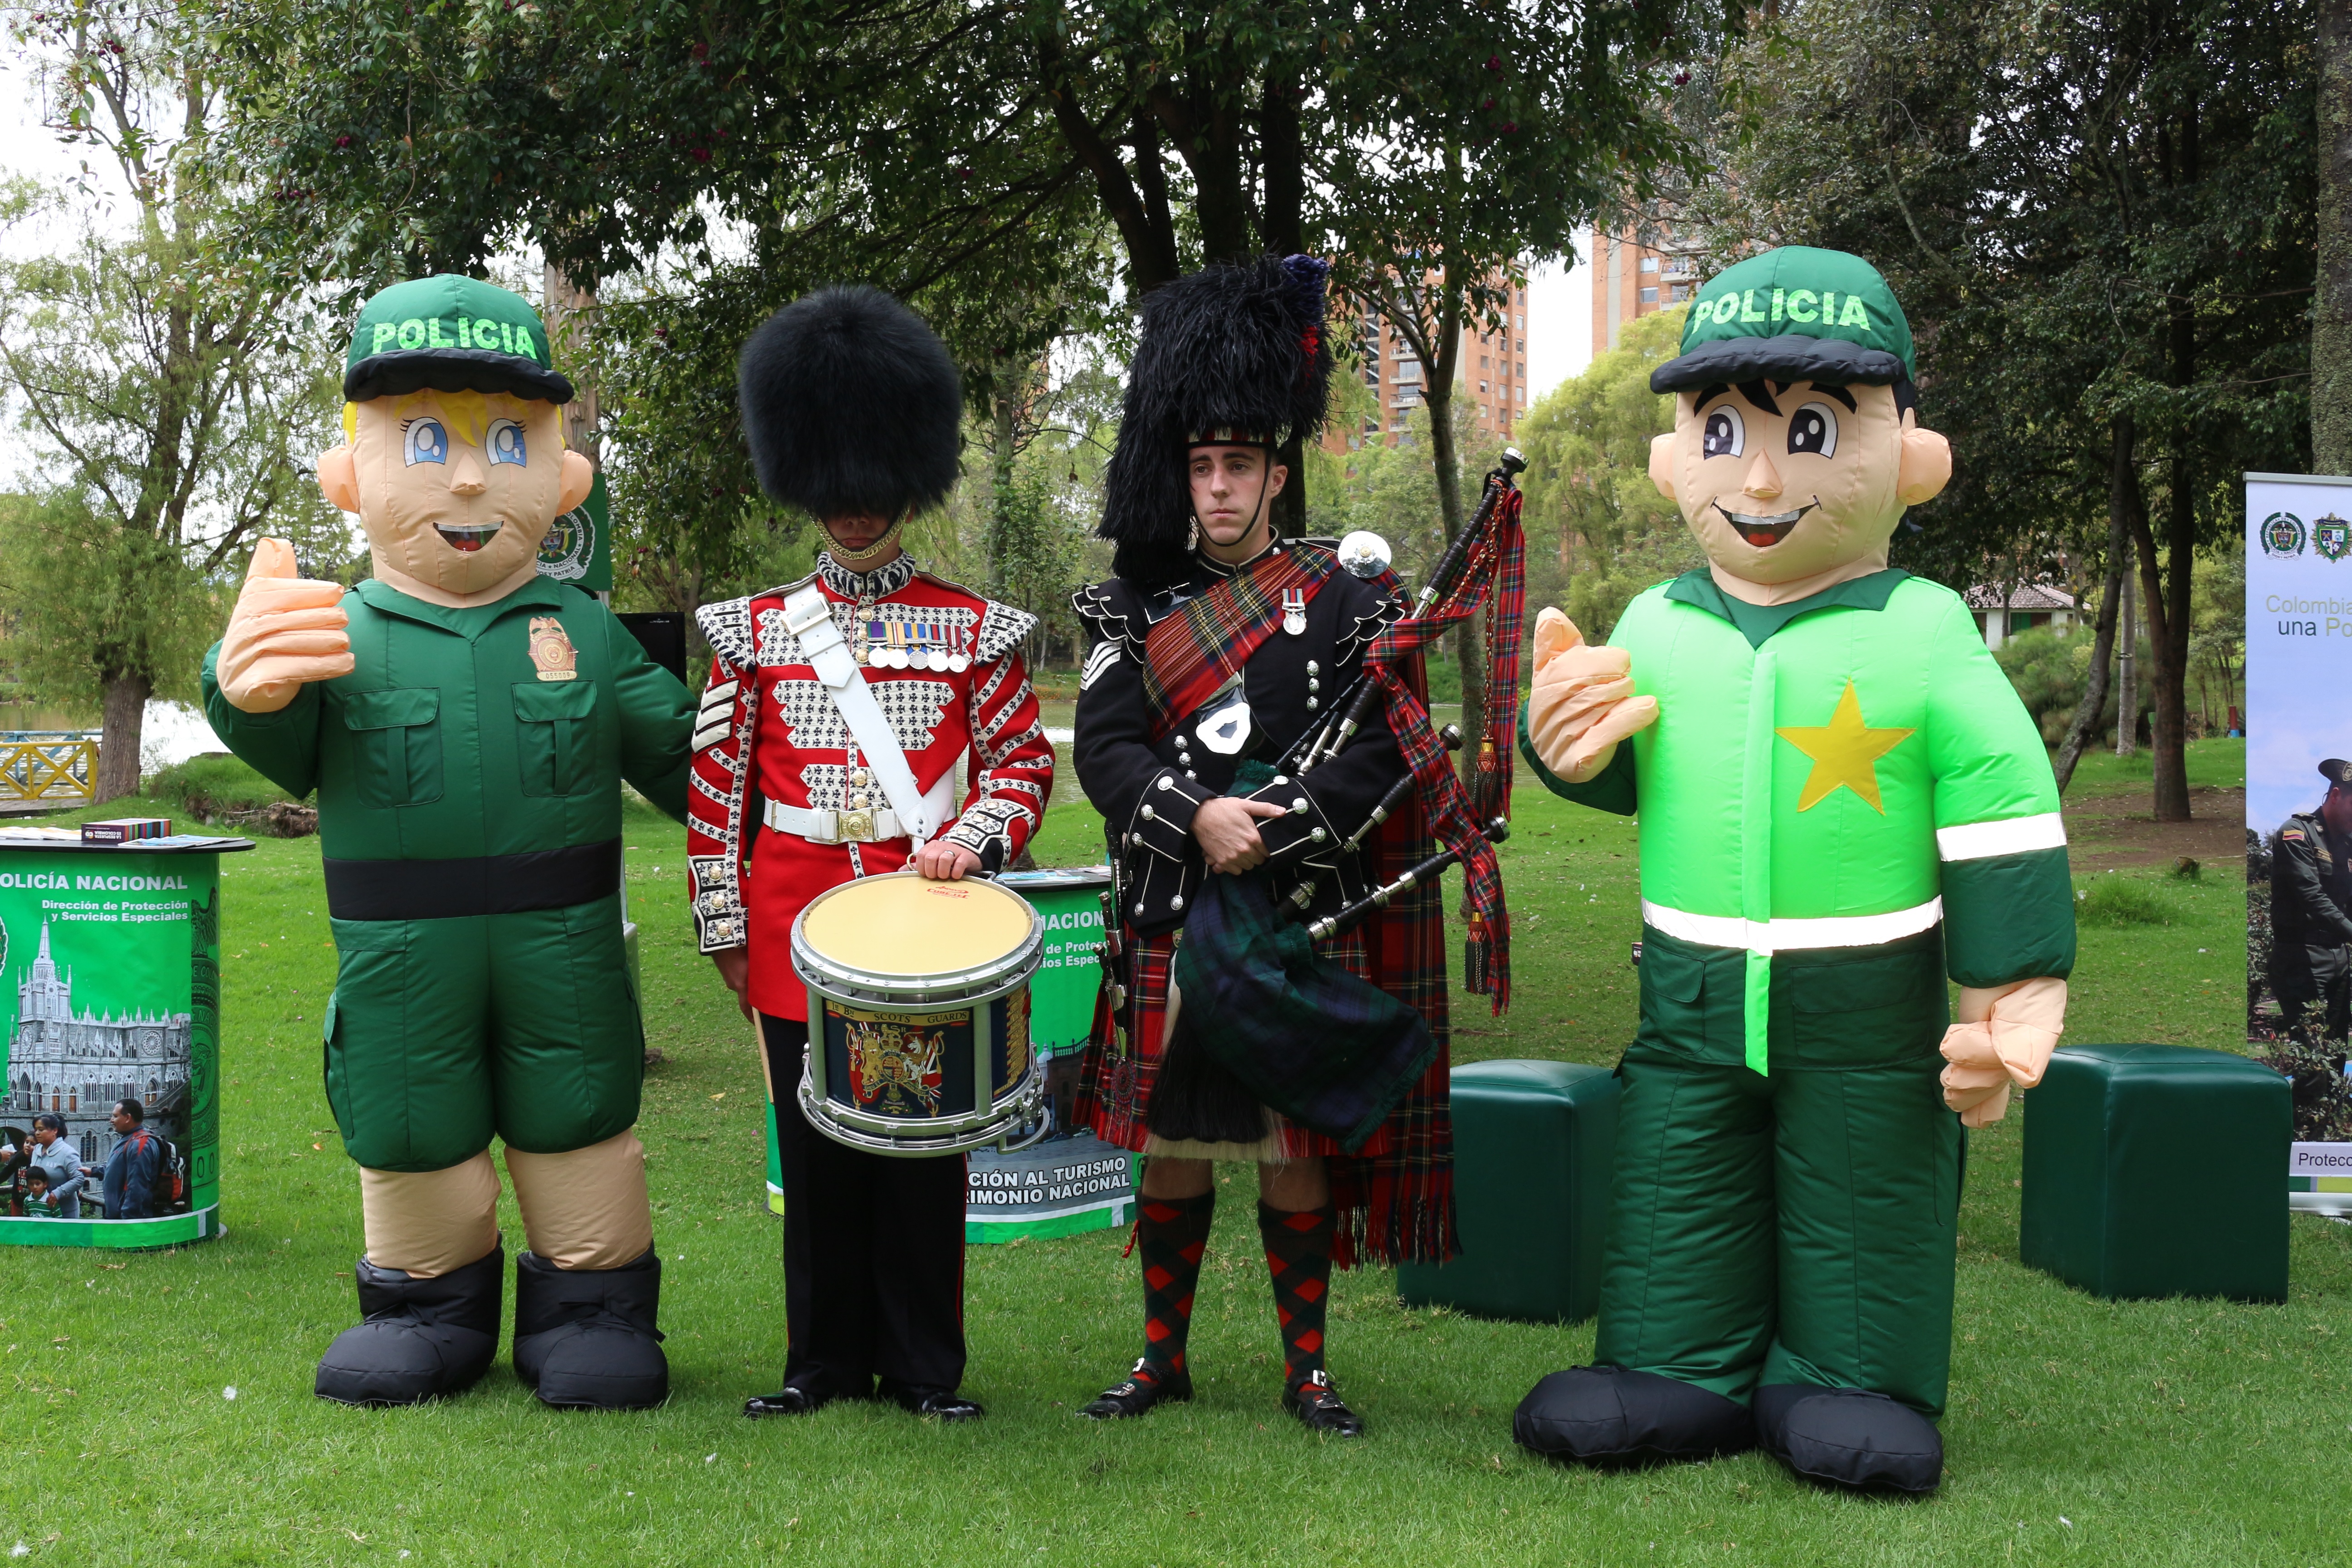
group, green, child, family, police, law, saint patrick's day